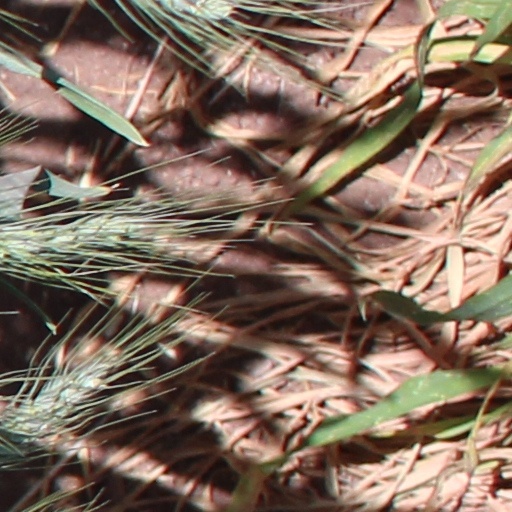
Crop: wheat